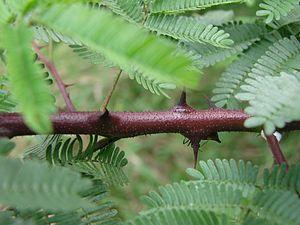
Mimosa tenuiflora, ou Mimosa hostilis, est une espèce de petit arbre ou arbuste de la famille des Fabacées. Il est connu dans le monde médical pour ses propriétés régénératrices du tissu épidermique.